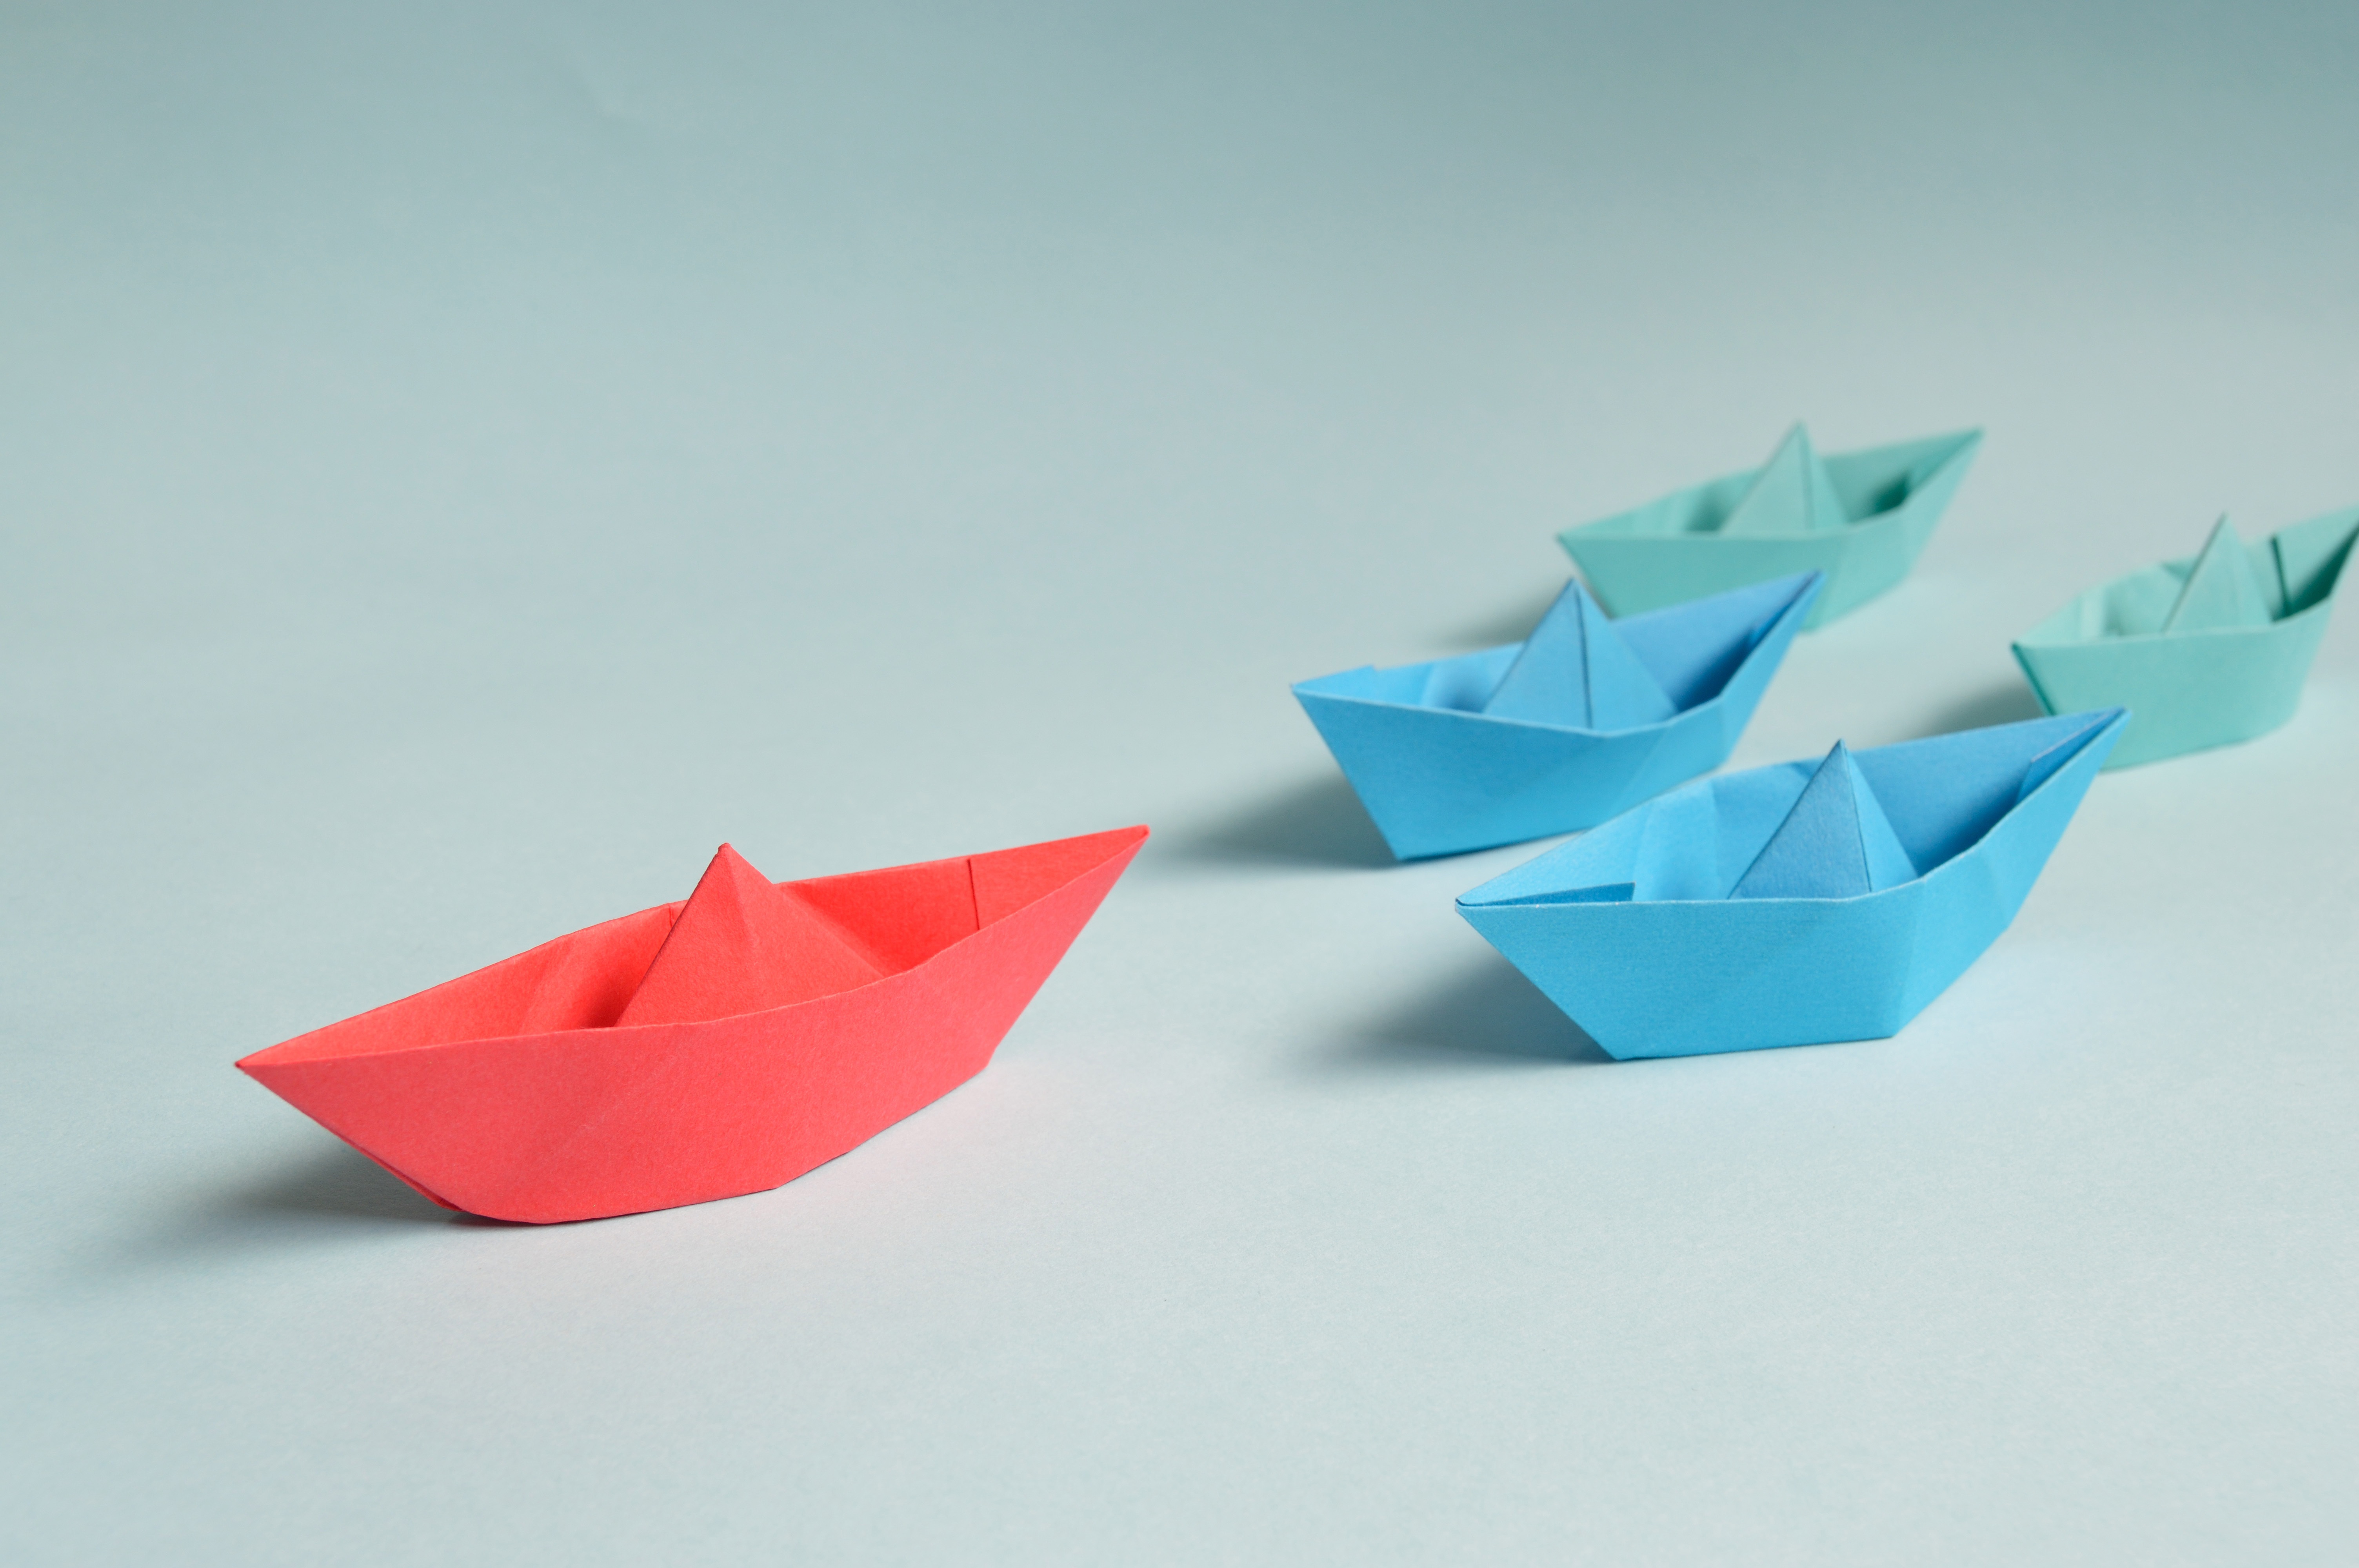
sea, boat, wheel, travel, transport, red, blue, industry, marina, business, craft, paper, product, competition, art, marine, toys, leader, approach, success, origami, career, art paper, origami paper